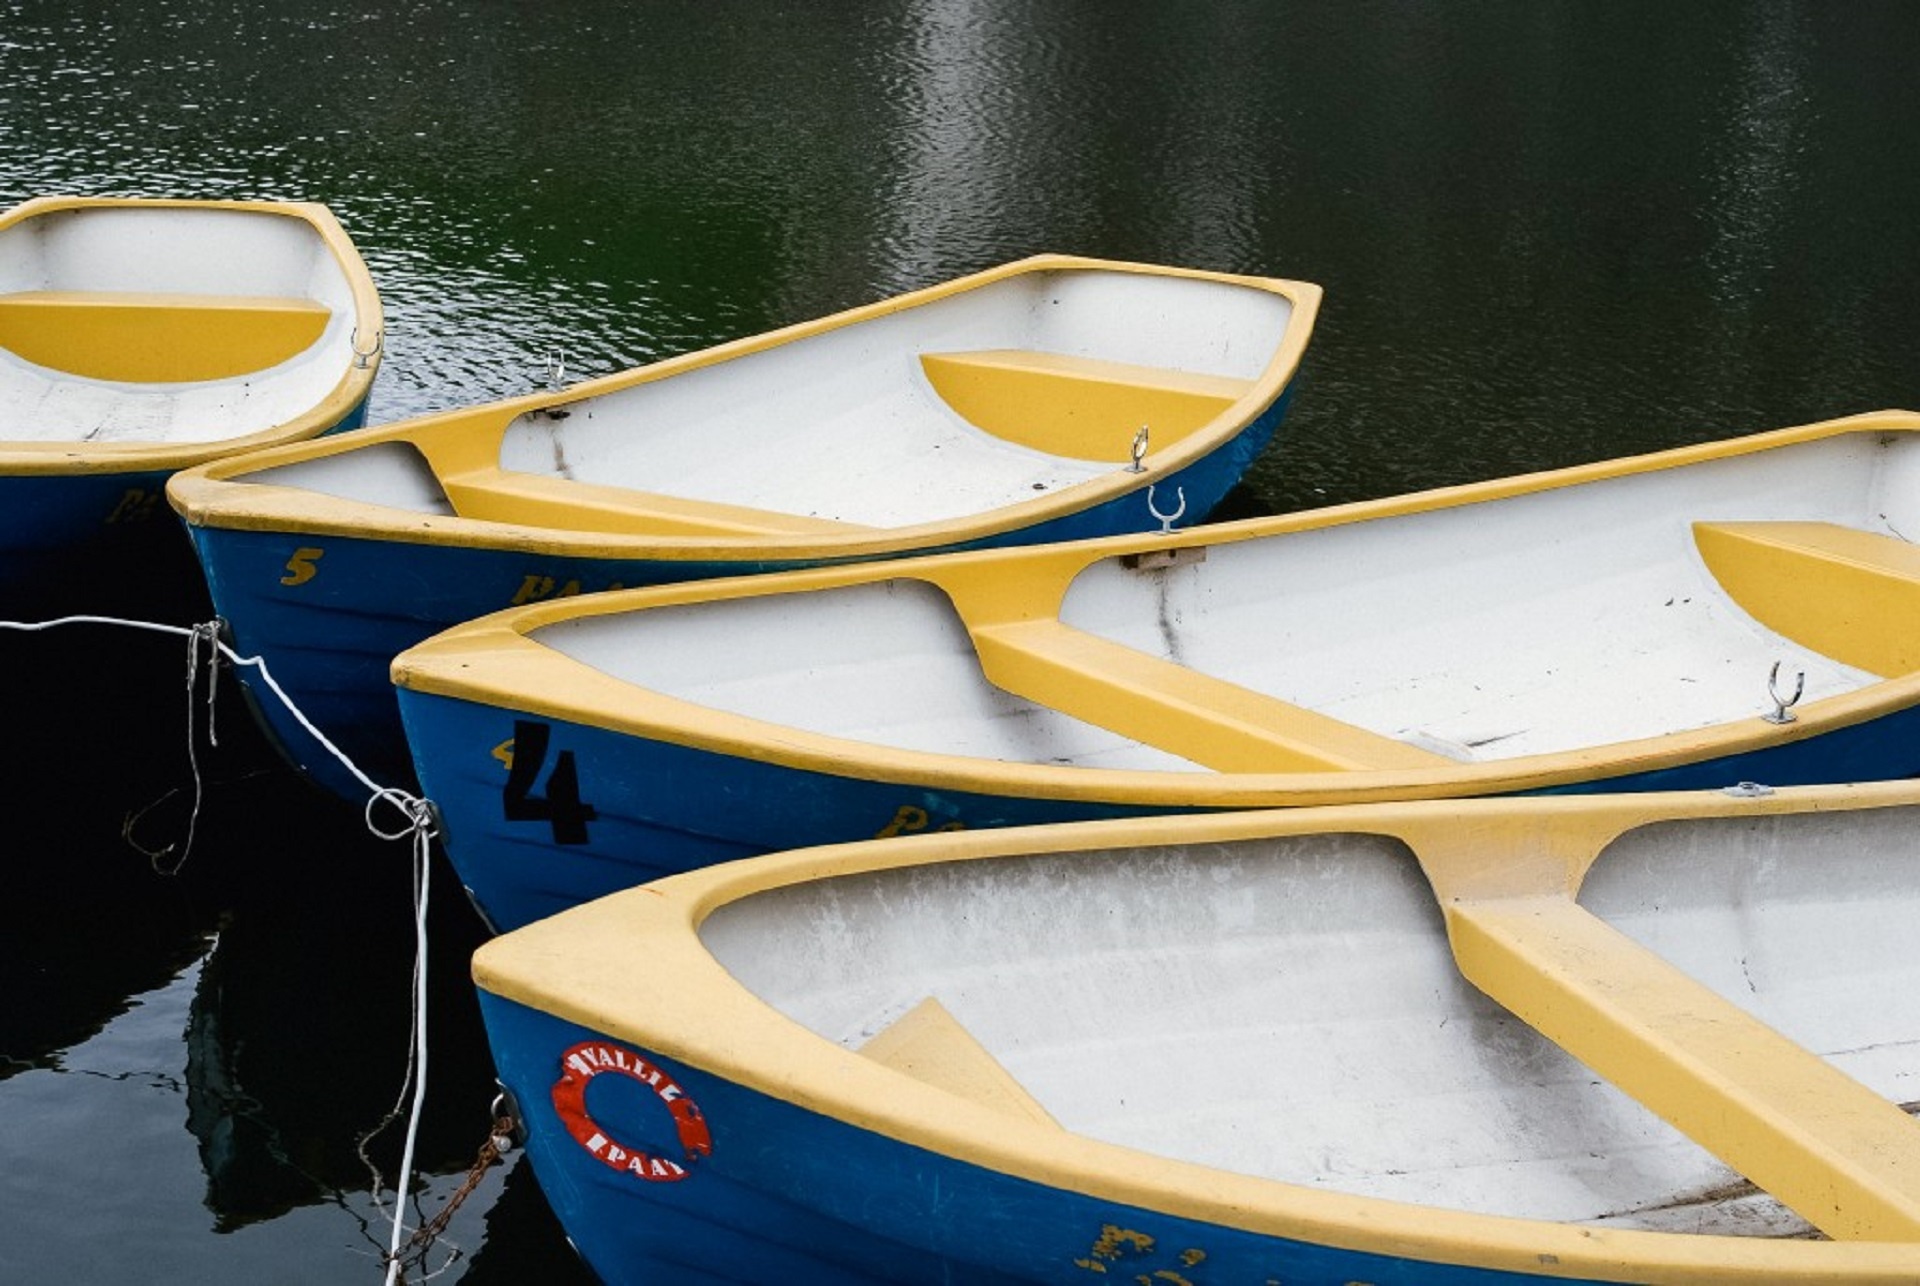
water, dock, sport, boat, lake, pier, canoe, recreation, oar, paddle, vehicle, surfboard, colorful, yellow, motorboat, outdoors, nautical, boating, watercraft, rowing, dinghy, rowboats, skiff, surfing equipment and supplies, watercraft rowing, boats and boating equipment and supplies